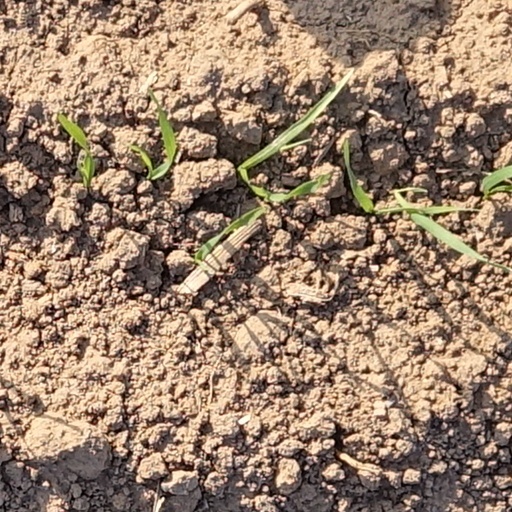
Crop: wheat